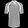
Label: T - shirt / top